World Club Challenge

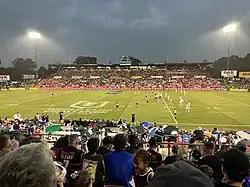
2023 World Club Challenge

On 9 November 2022, it was announced that the World Club Challenge would make its return and be staged in Australia at BlueBet Stadium. Back-to-back NRL champions Penrith Panthers would host St Helens, the Super League champions for four consecutive years. The match took place on Saturday February 18, with kick-off at 7am (GMT). For the first time in the history of the competition the match went to golden point extra time after a dramatic finale meant that the match was tied 12–12 at the full time hooter. St Helens scored the winning point with a Lewis Dodd drop goal, a shock win to become the first Super League side to win the Challenge in Australia since 1994. This was also the worst attended game in 23 years, falling nearly 10,000 short of the capacity of the BlueBet Stadium, the previous low attendance also involved St Helens which was held at the DW Stadium in Wigan, with only the 1997 game having a lower attendance. Penrith would win a third consecutive NRL title while St Helens' monopoly ended as Wigan Warriors won Super League in 2023 to set up a rematch from the 1991 edition of the World Club Challenge. Penrith would fail in capturing an inaugural World Club Challenge win in 2024 as they were defeated 16-12 at the DW Stadium by Wigan, who equalled the Sydney Roosters' tally of five World Club Challenge wins.